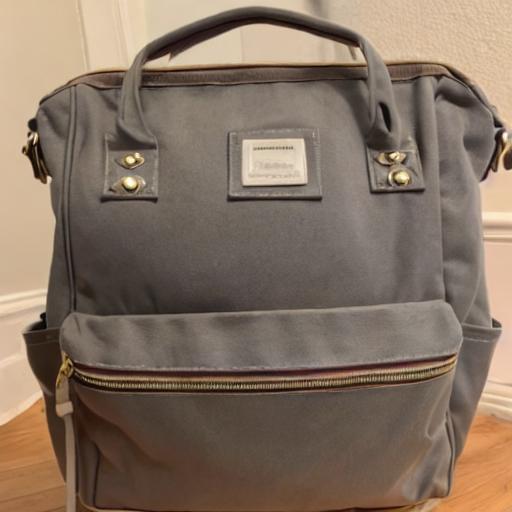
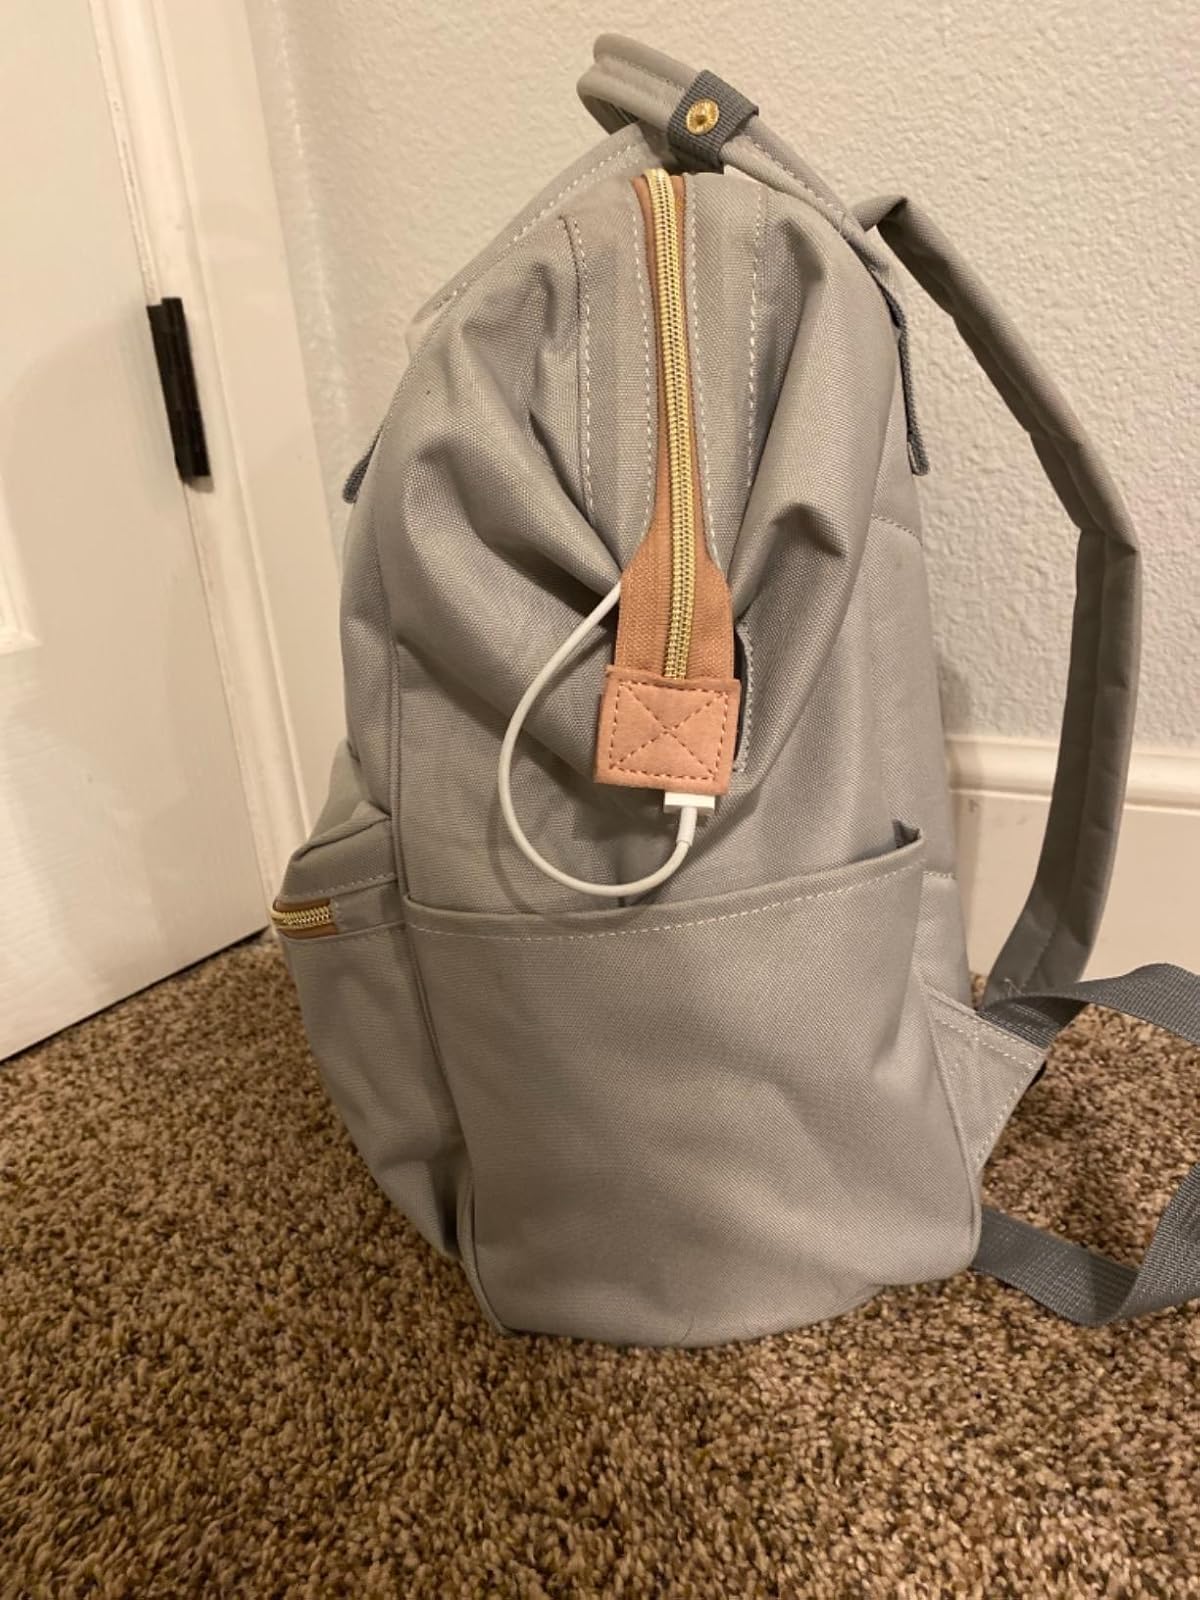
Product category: bag
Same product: no